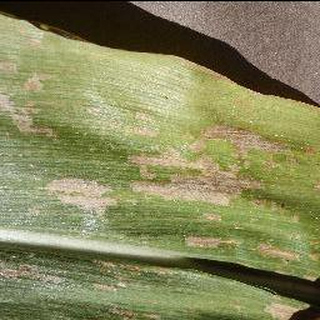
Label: corn_cercospora_leaf_spot